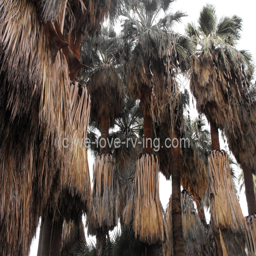
the tall trees of the oasis